Celtic Tales (Corto Maltese)

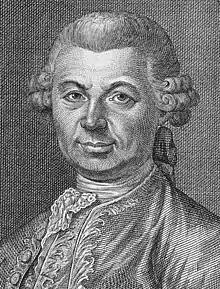
Carlo Gozzi

In northern France, on the banks of the Somme, on 20 April 1918, soldiers are fighting. The Red Baron (Manfred von Richthofen), a German, has successfully shot down numerous enemy planes in his Fokker Dr.I. Two Australians talk to Corto about a way to kill him. Officer Sandy explains that his friend Clem is a crack shot, but only when he is drunk. So he tries to convince the sailor to open his bottles of Burgundy wine to make Clem drunk. But Corto categorically refuses. The latter hopes to see his old friend, the British Cain Groovesnore. He is a volunteer in the Royal Air Force and located in an English aviation camp near Bertangles.